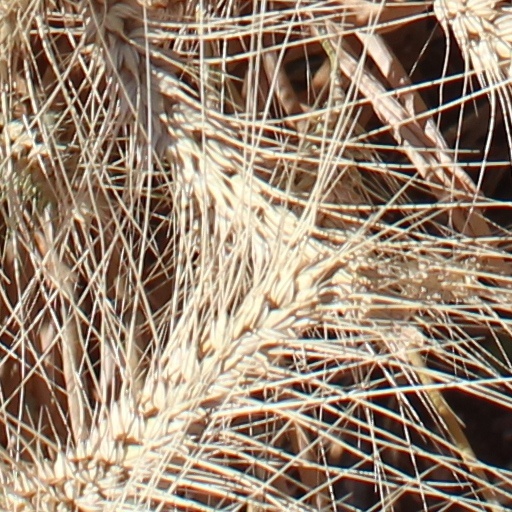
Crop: wheat